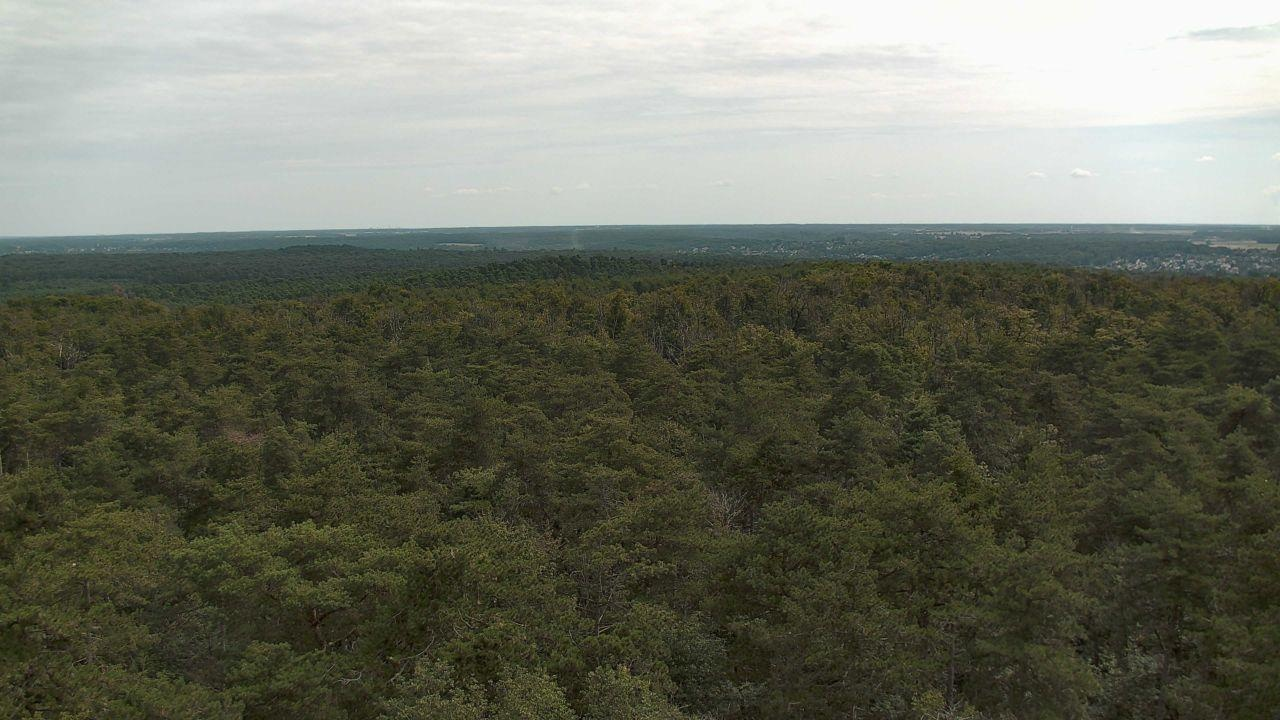
Fire: no
Smoke: yes